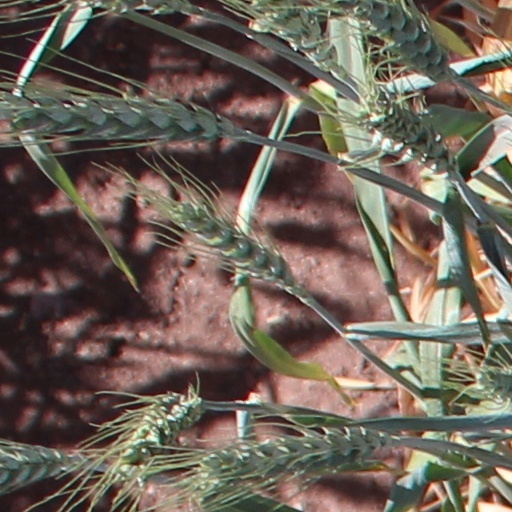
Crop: wheat